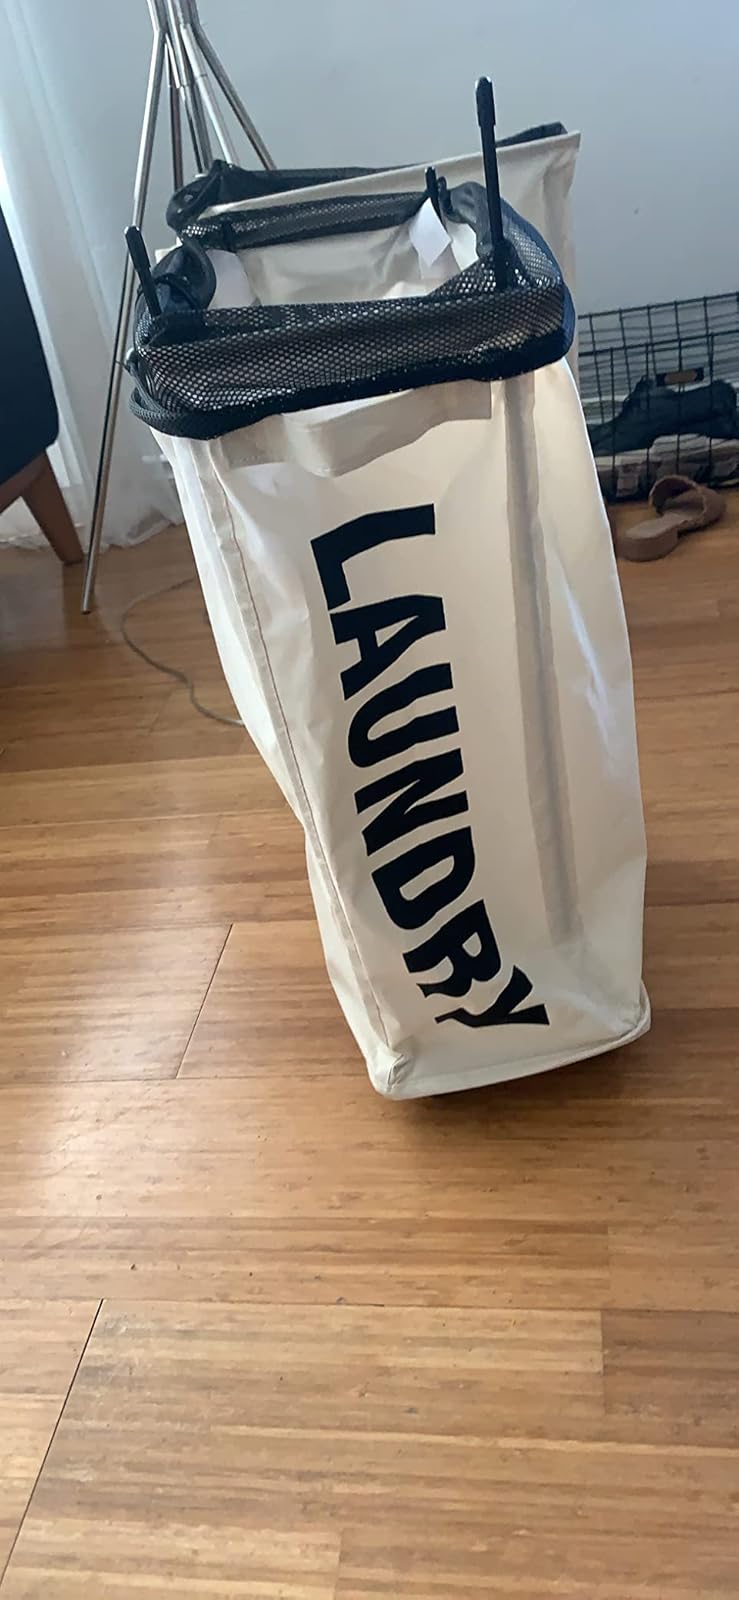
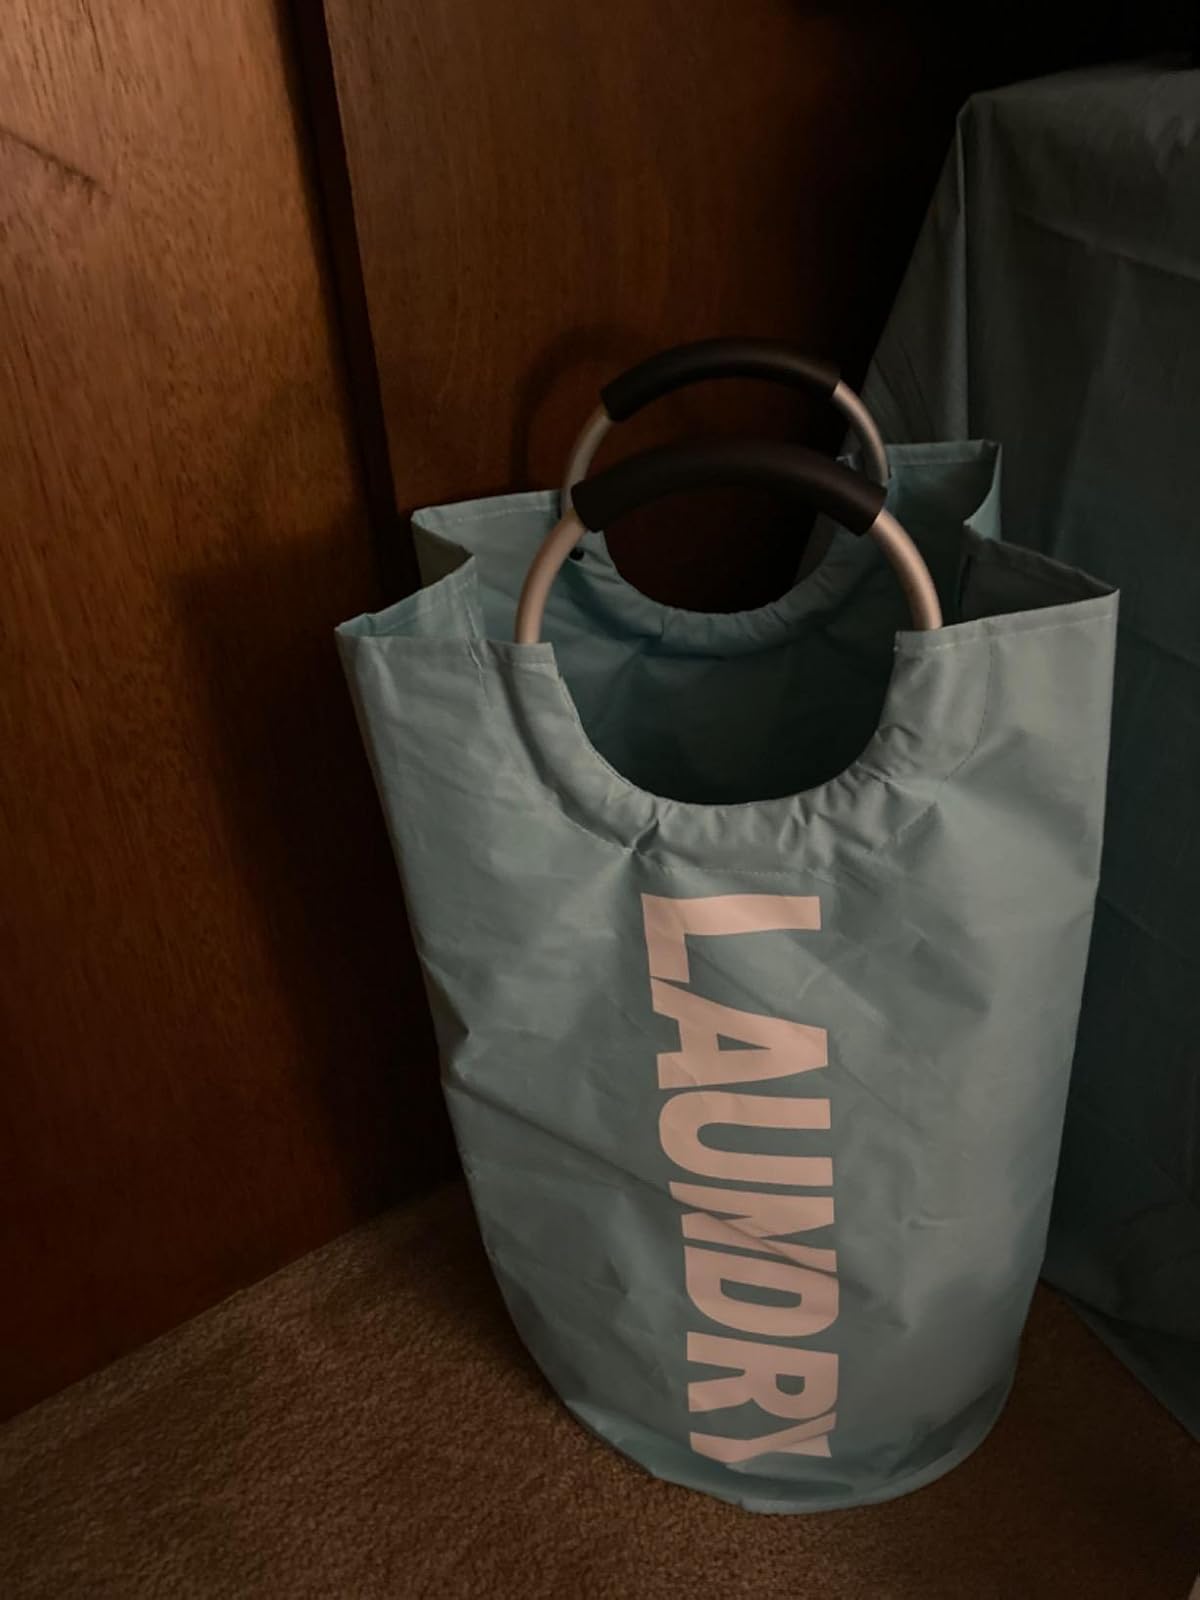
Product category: items_hamper
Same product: no